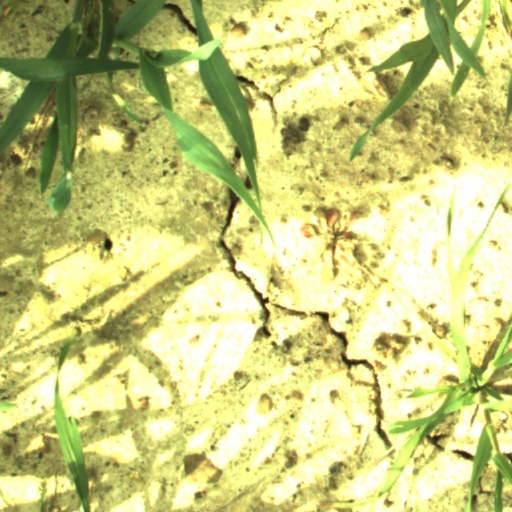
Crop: wheat